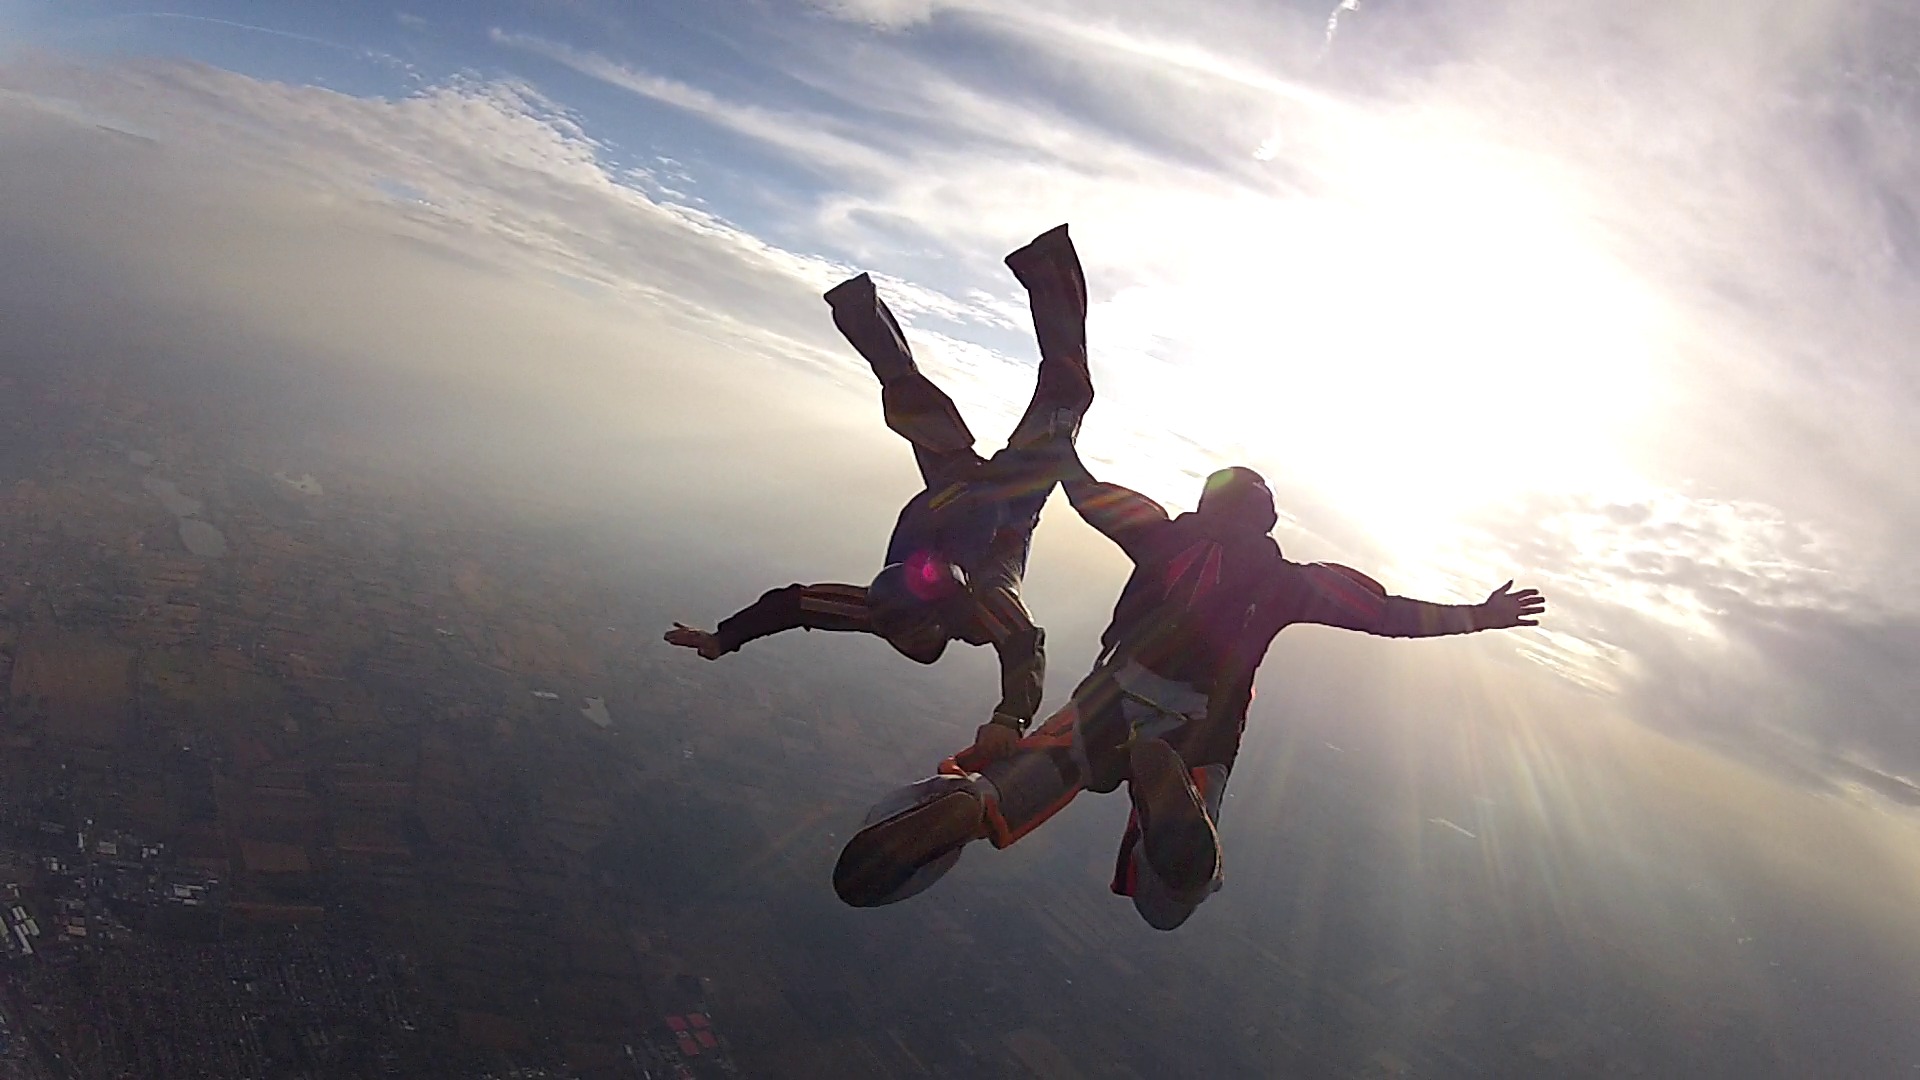
sky, jumping, extreme sport, parachute, skydiving, skydive, sports, parachuting, air sports, atmosphere of earth, windsports